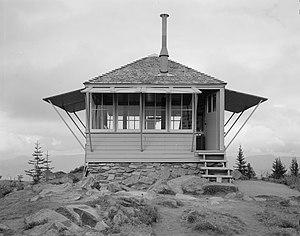
Le Suntop Lookout est une tour de guet du comté de Pierce, dans l'État de Washington, dans le nord-ouest des États-Unis. Situé à 1 607 mètres d'altitude au sommet du Sun Top, dans la chaîne des Cascades, il est protégé au sein de la forêt nationale du mont Baker-Snoqualmie. Construit en 1933, il est inscrit au Registre national des lieux historiques depuis le 14 juillet 1987.